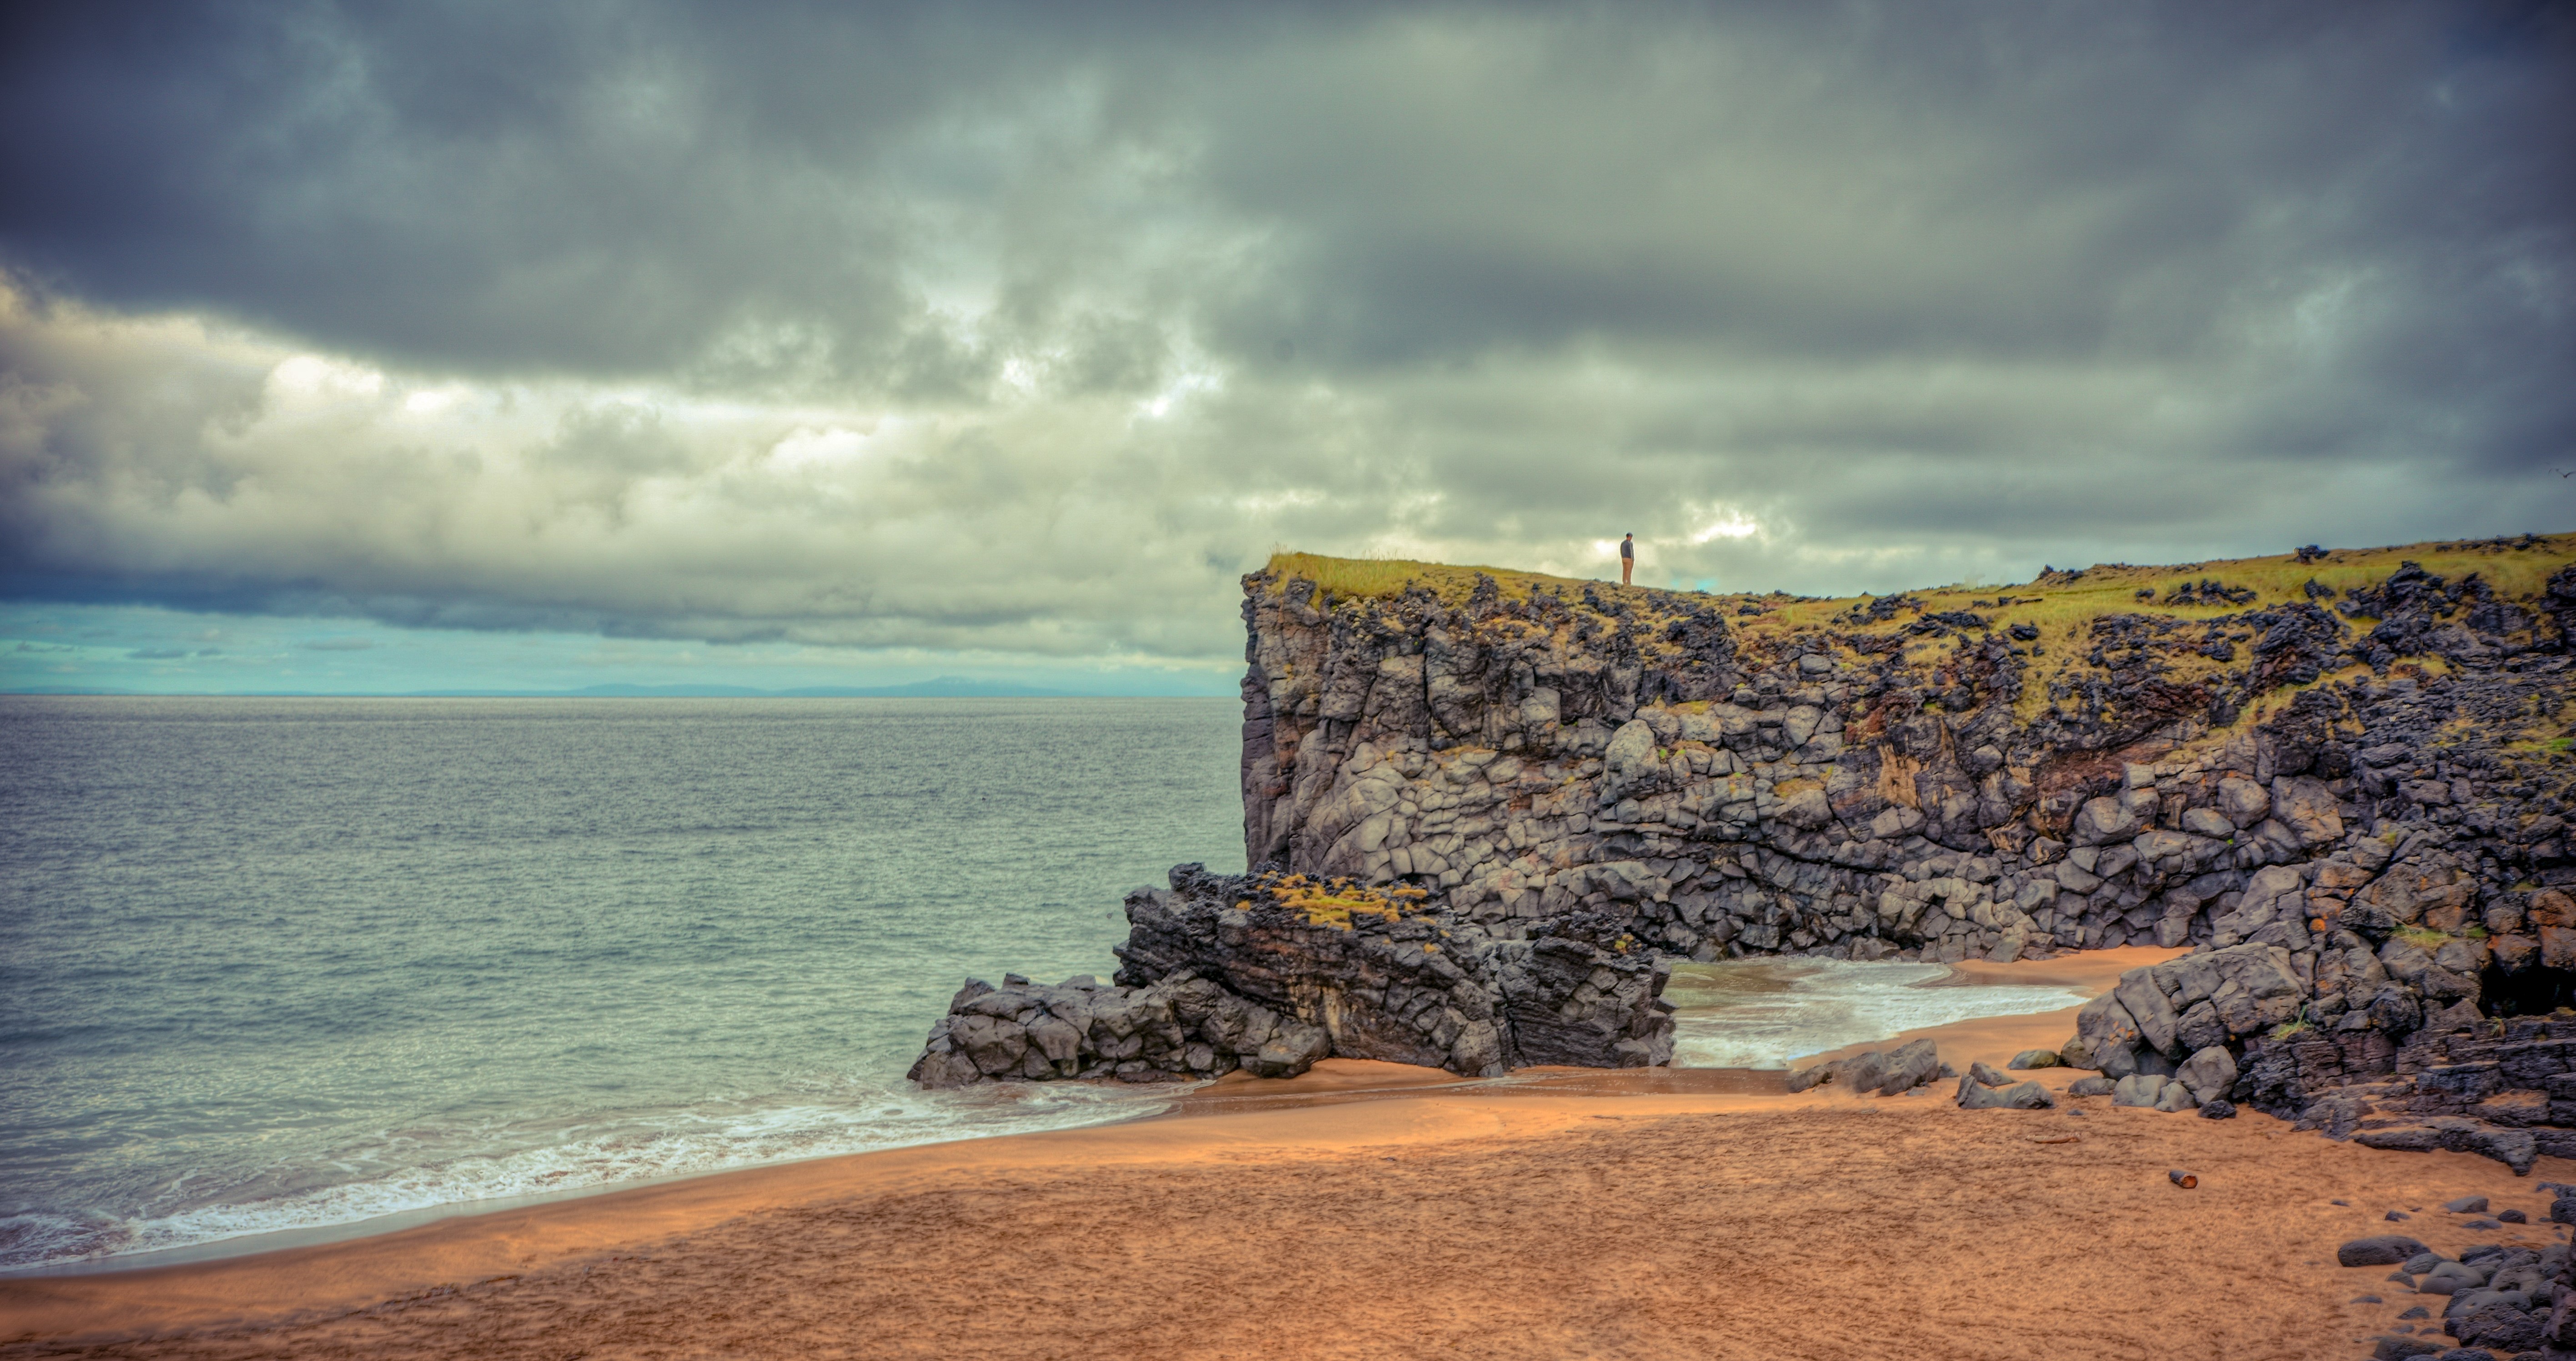
natural, cloud, water, sky, natural landscape, wood, coastal and oceanic landforms, beach, bedrock, terrain, landscape, wind wave, formation, horizon, cumulus, klippe, headland, wind, outcrop, tree, island, sand, cape, rock, sound, sunset, tropics, bay, wave, ocean, evening, escarpment, cove, coast, cliff, skerry, hill, tide, lake, peninsula, soil, inlet, reflection, promontory, Raised beach, tourism, caribbean, sea